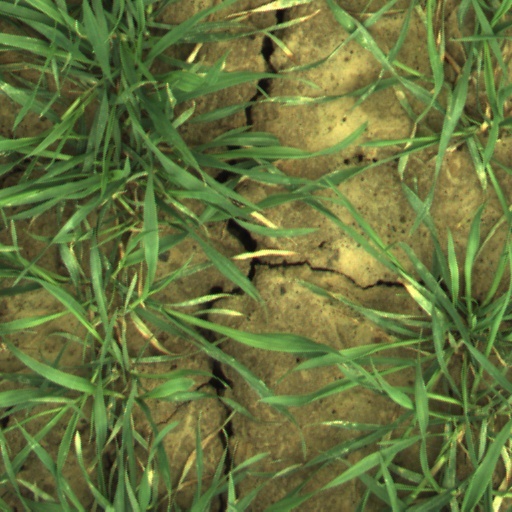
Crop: wheat